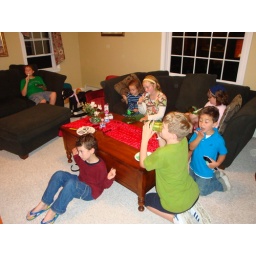
Kids eating cake and watching a movie in the living room!